Fransham

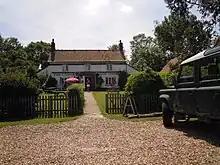

The local pub in Little Fransham, the Canary and Linnet is just off the A47. Its name derives from the fact that the village is halfway between Norwich and King's Lynn ('Canaries' and 'Linnets' being the respective nicknames of Norwich City and King's Lynn Town football clubs). Great Fransham had a public house called Chequers which is now a private dwelling.